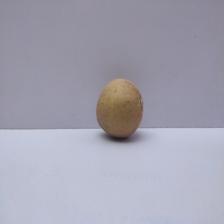
Size: Medium